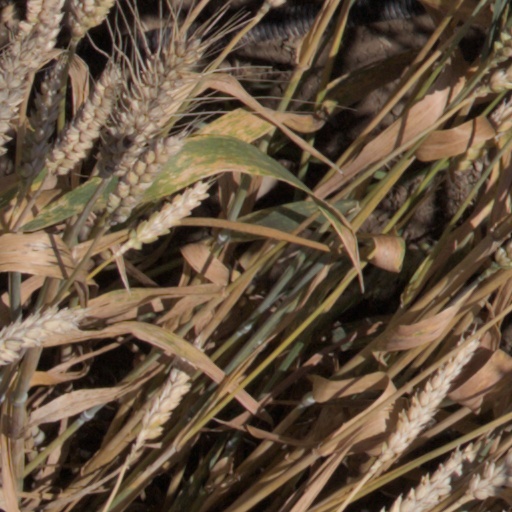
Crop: wheat